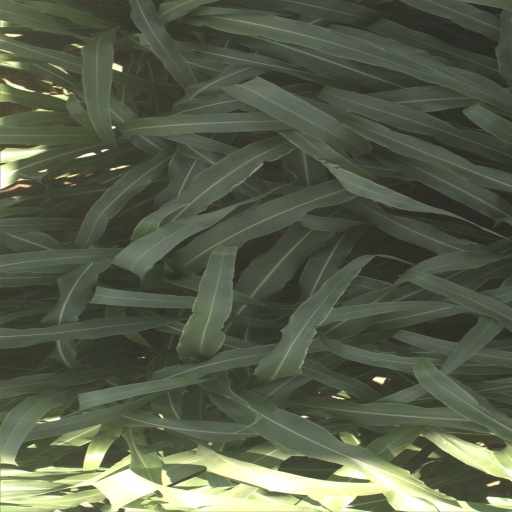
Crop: sorghum